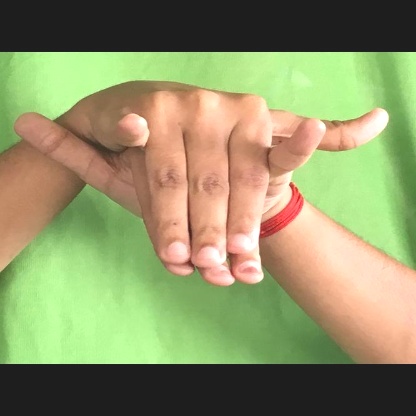
Mudra: Varaha